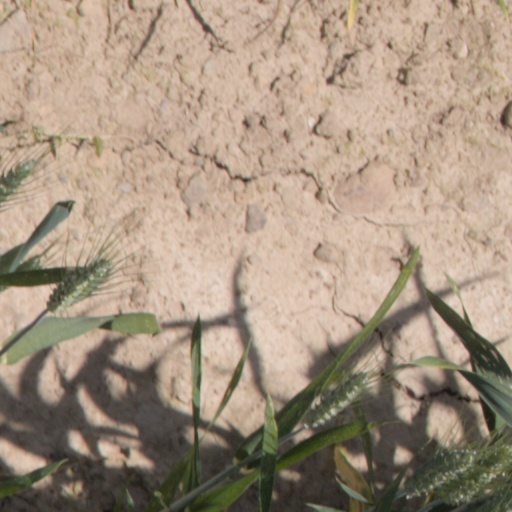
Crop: wheat